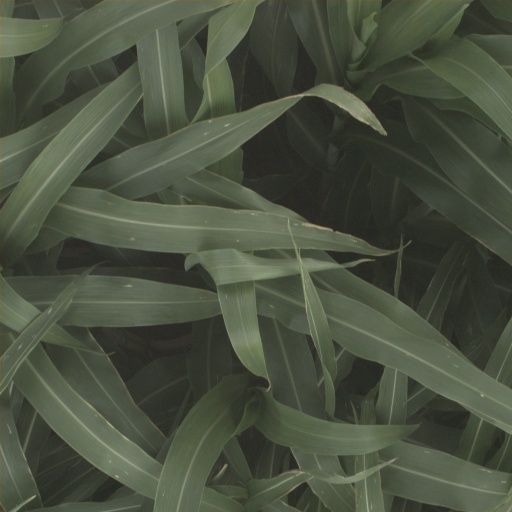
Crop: sorghum